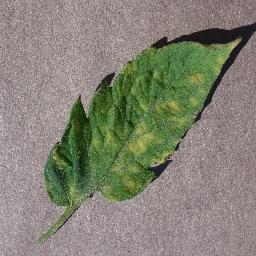
Label: Tomato___Leaf_Mold